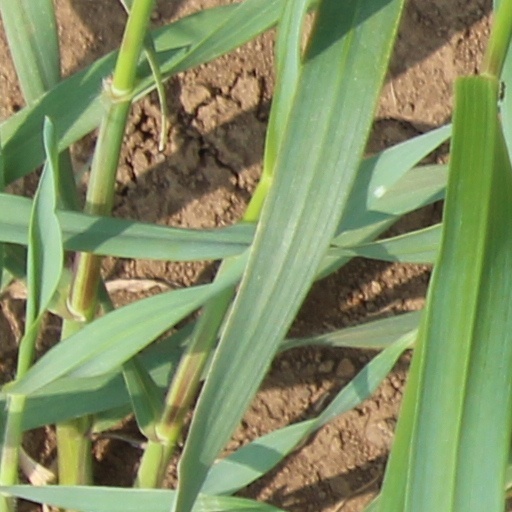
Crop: wheat